The Fifth Son of the Shoemaker

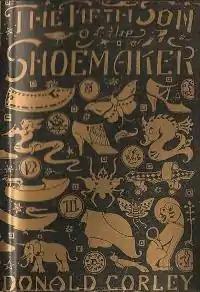
Dust cover of the first edition

The Fifth Son of the Shoemaker is a book by Donald Corley, illustrated by the author. It was his best known work and his only novel, though according to Lin Carter it is actually "a volume of short stories under the guise of a novel." The book was first published in hardcover in New York by Robert M. McBride in September 1930.